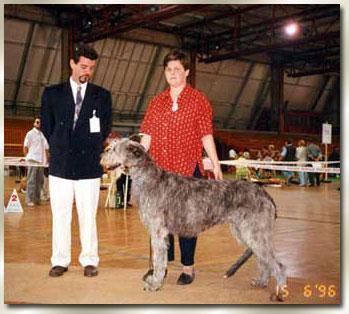
Scottish_deerhound